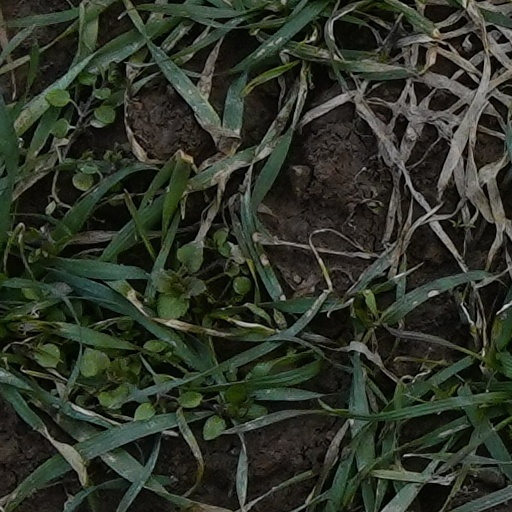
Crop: wheat